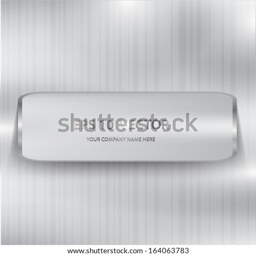
illustration of abstract background with a metallic element .